Dennis Conner

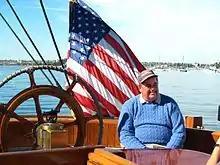
A photo of America's Cup winner Dennis Conner while aboard a replica of the original Cup winner "America" in San Diego in 2010

Perhaps due to the bad media attention surrounding the 1988 catamaran defense, Conner had insufficient funding to mount a multiple-boat defense in 1992, which also heralded the debut of the IACC yacht. His USA-11 proved no match to Bill Koch's America3 campaign. USA-11 was built as a test-bed for design ideas that were to be incorporated into the "racing" boat, nicknamed "TDC-2". However, "TDC-2" was never built. Its ideas were incorporated into his single-boat campaign for 1995, and the yacht Stars & Stripes USA-34. After almost sinking during The Citizen Cup defender trials, USA-34 went on to a come-from-behind win over "Mighty Mary", earning the right to defend The Cup against Team New Zealand's "Black Magic", NZL-32. Believing Stars & Stripes was no match against the Black Magic, Dennis Conner swapped boats for the Cup matches, pitting "Young America" against New Zealand's "Black Magic" NZL–32. But the result was a humiliating defeat for Dennis Conner, losing to Team New Zealand 5-0.